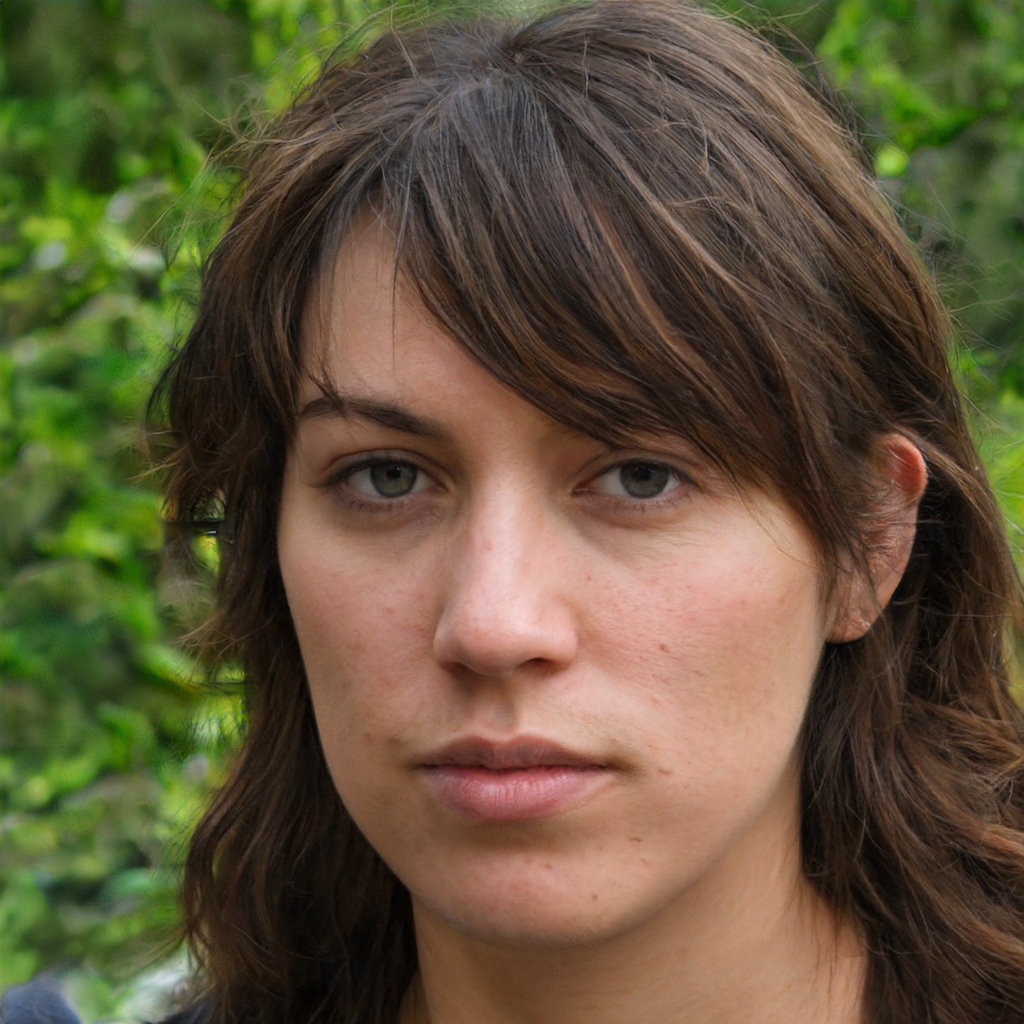
Label: Colored